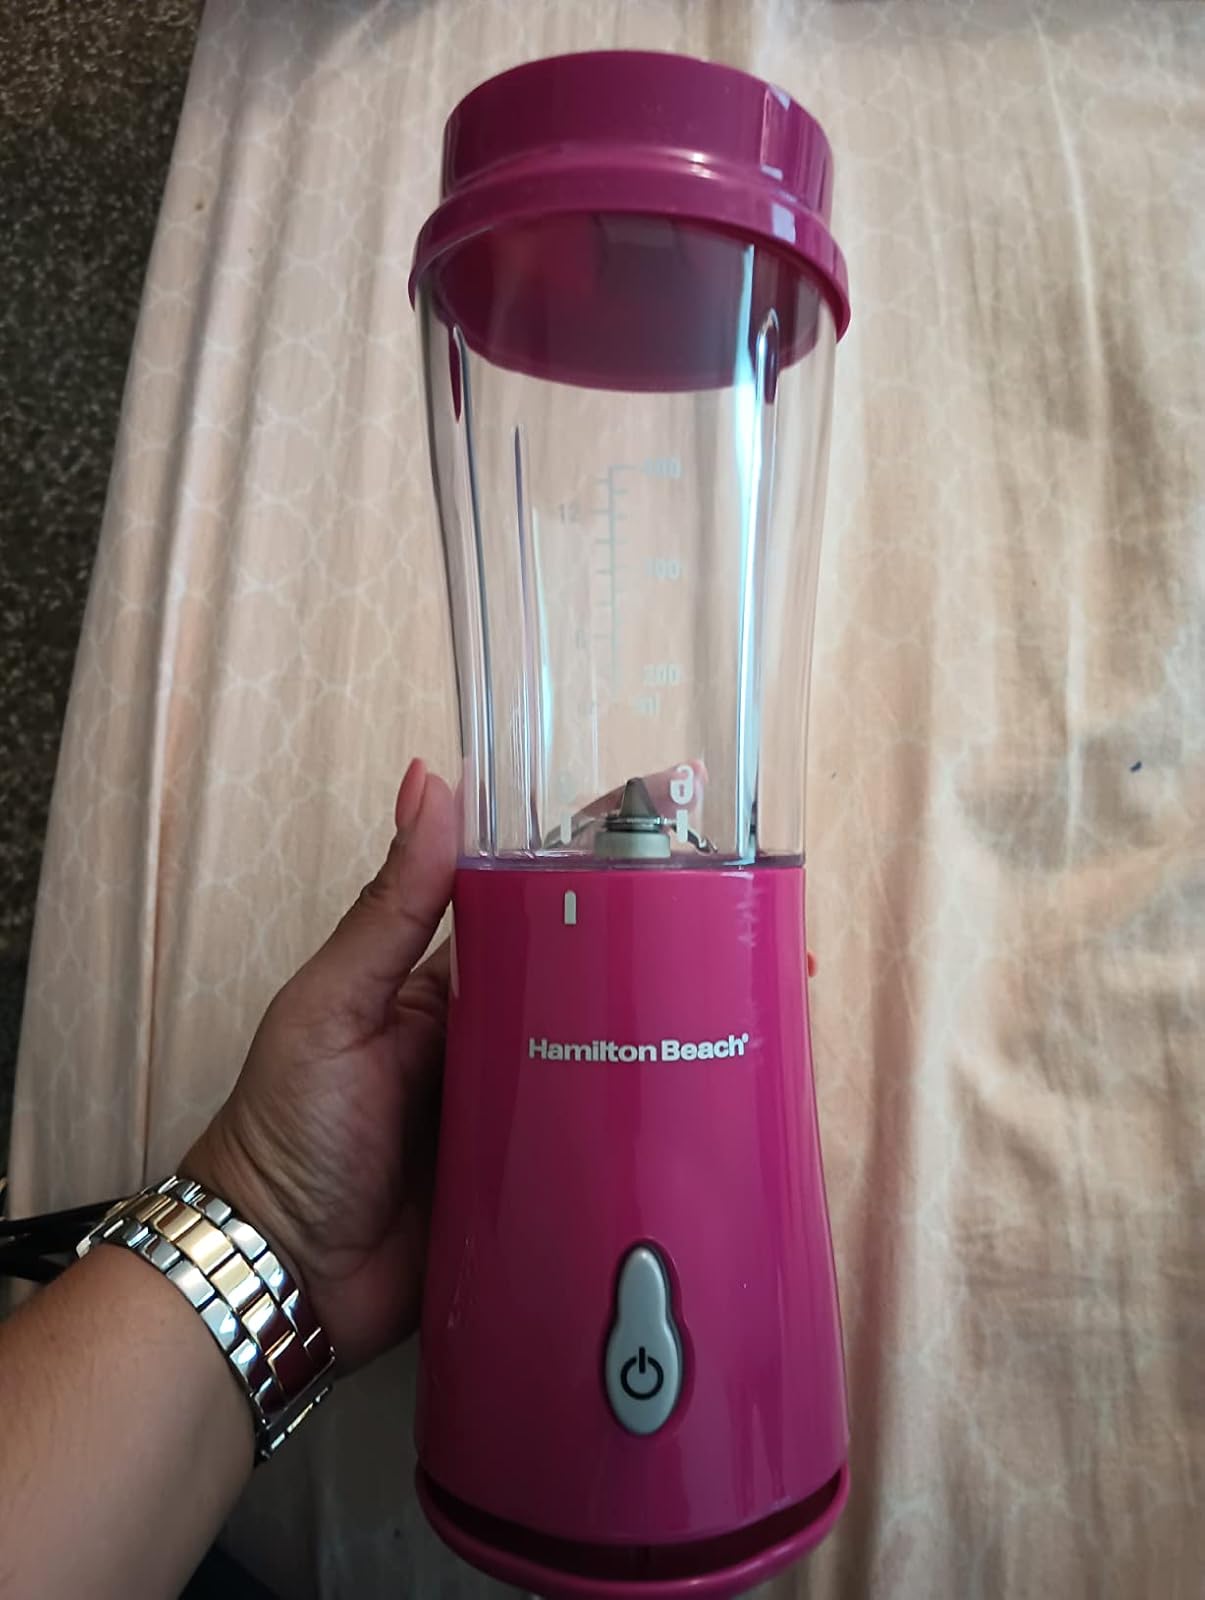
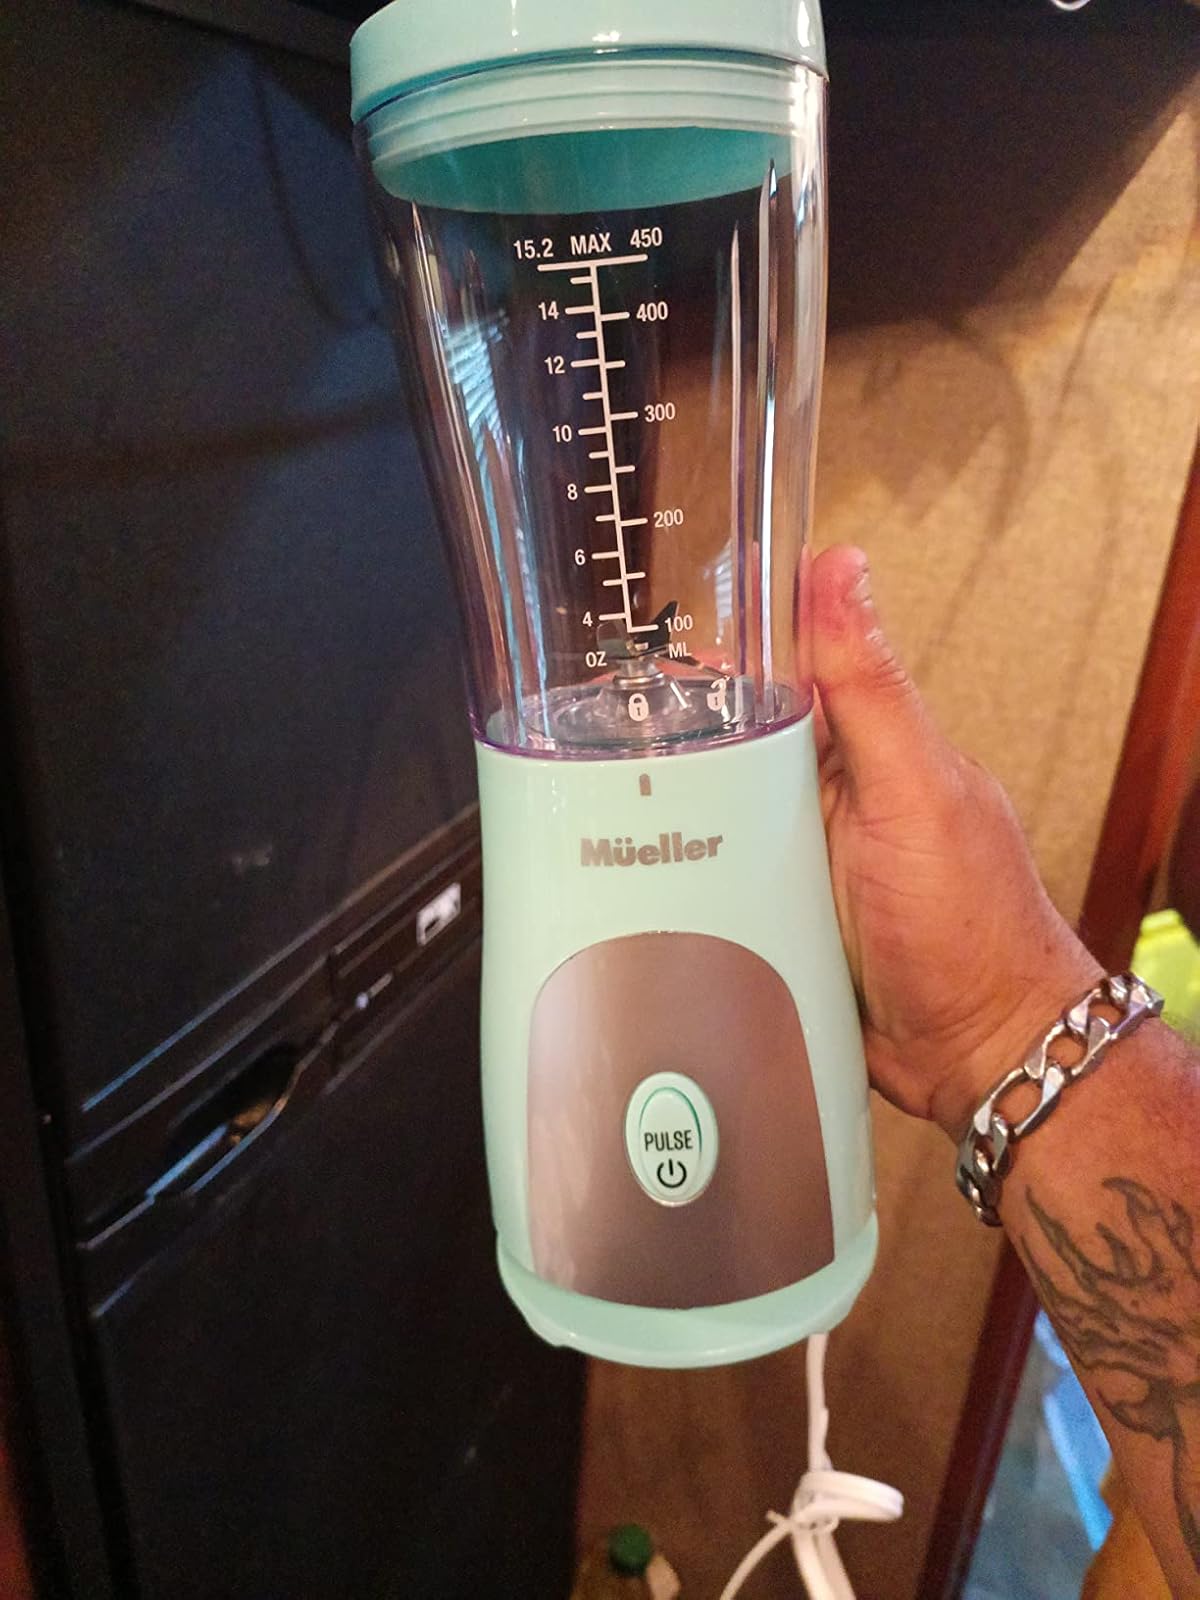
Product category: items_blender
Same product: no